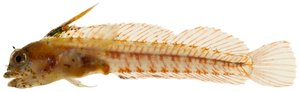
Les Chaenopsidae sont une famille de poissons de l'ordre des Perciformes, faisant partie du groupe des blennies.